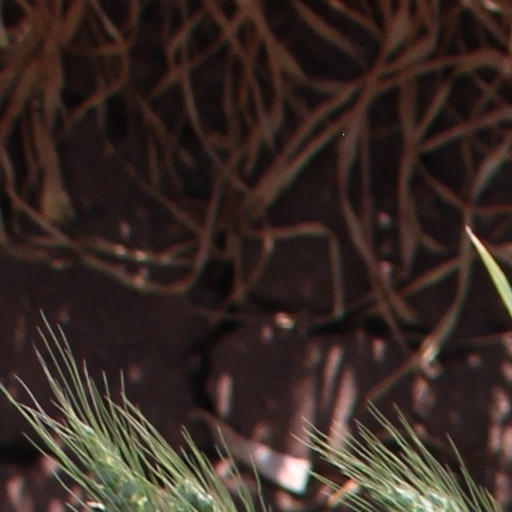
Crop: wheat